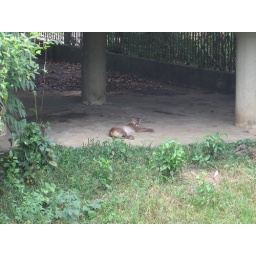
This is the same sort of mountain lion (&lt;i&gt;Felis concolor&lt;/i&gt;) that occurs in the US.